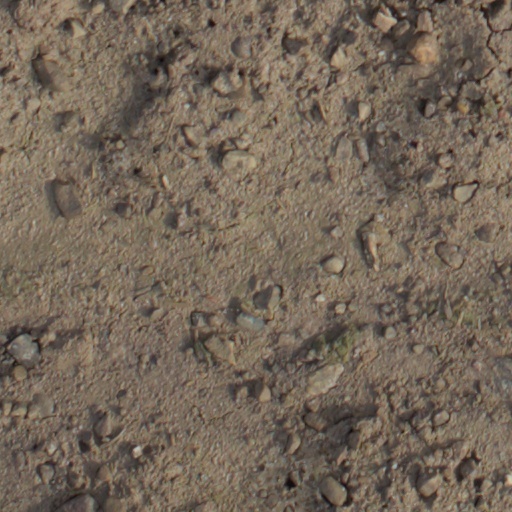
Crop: wheat